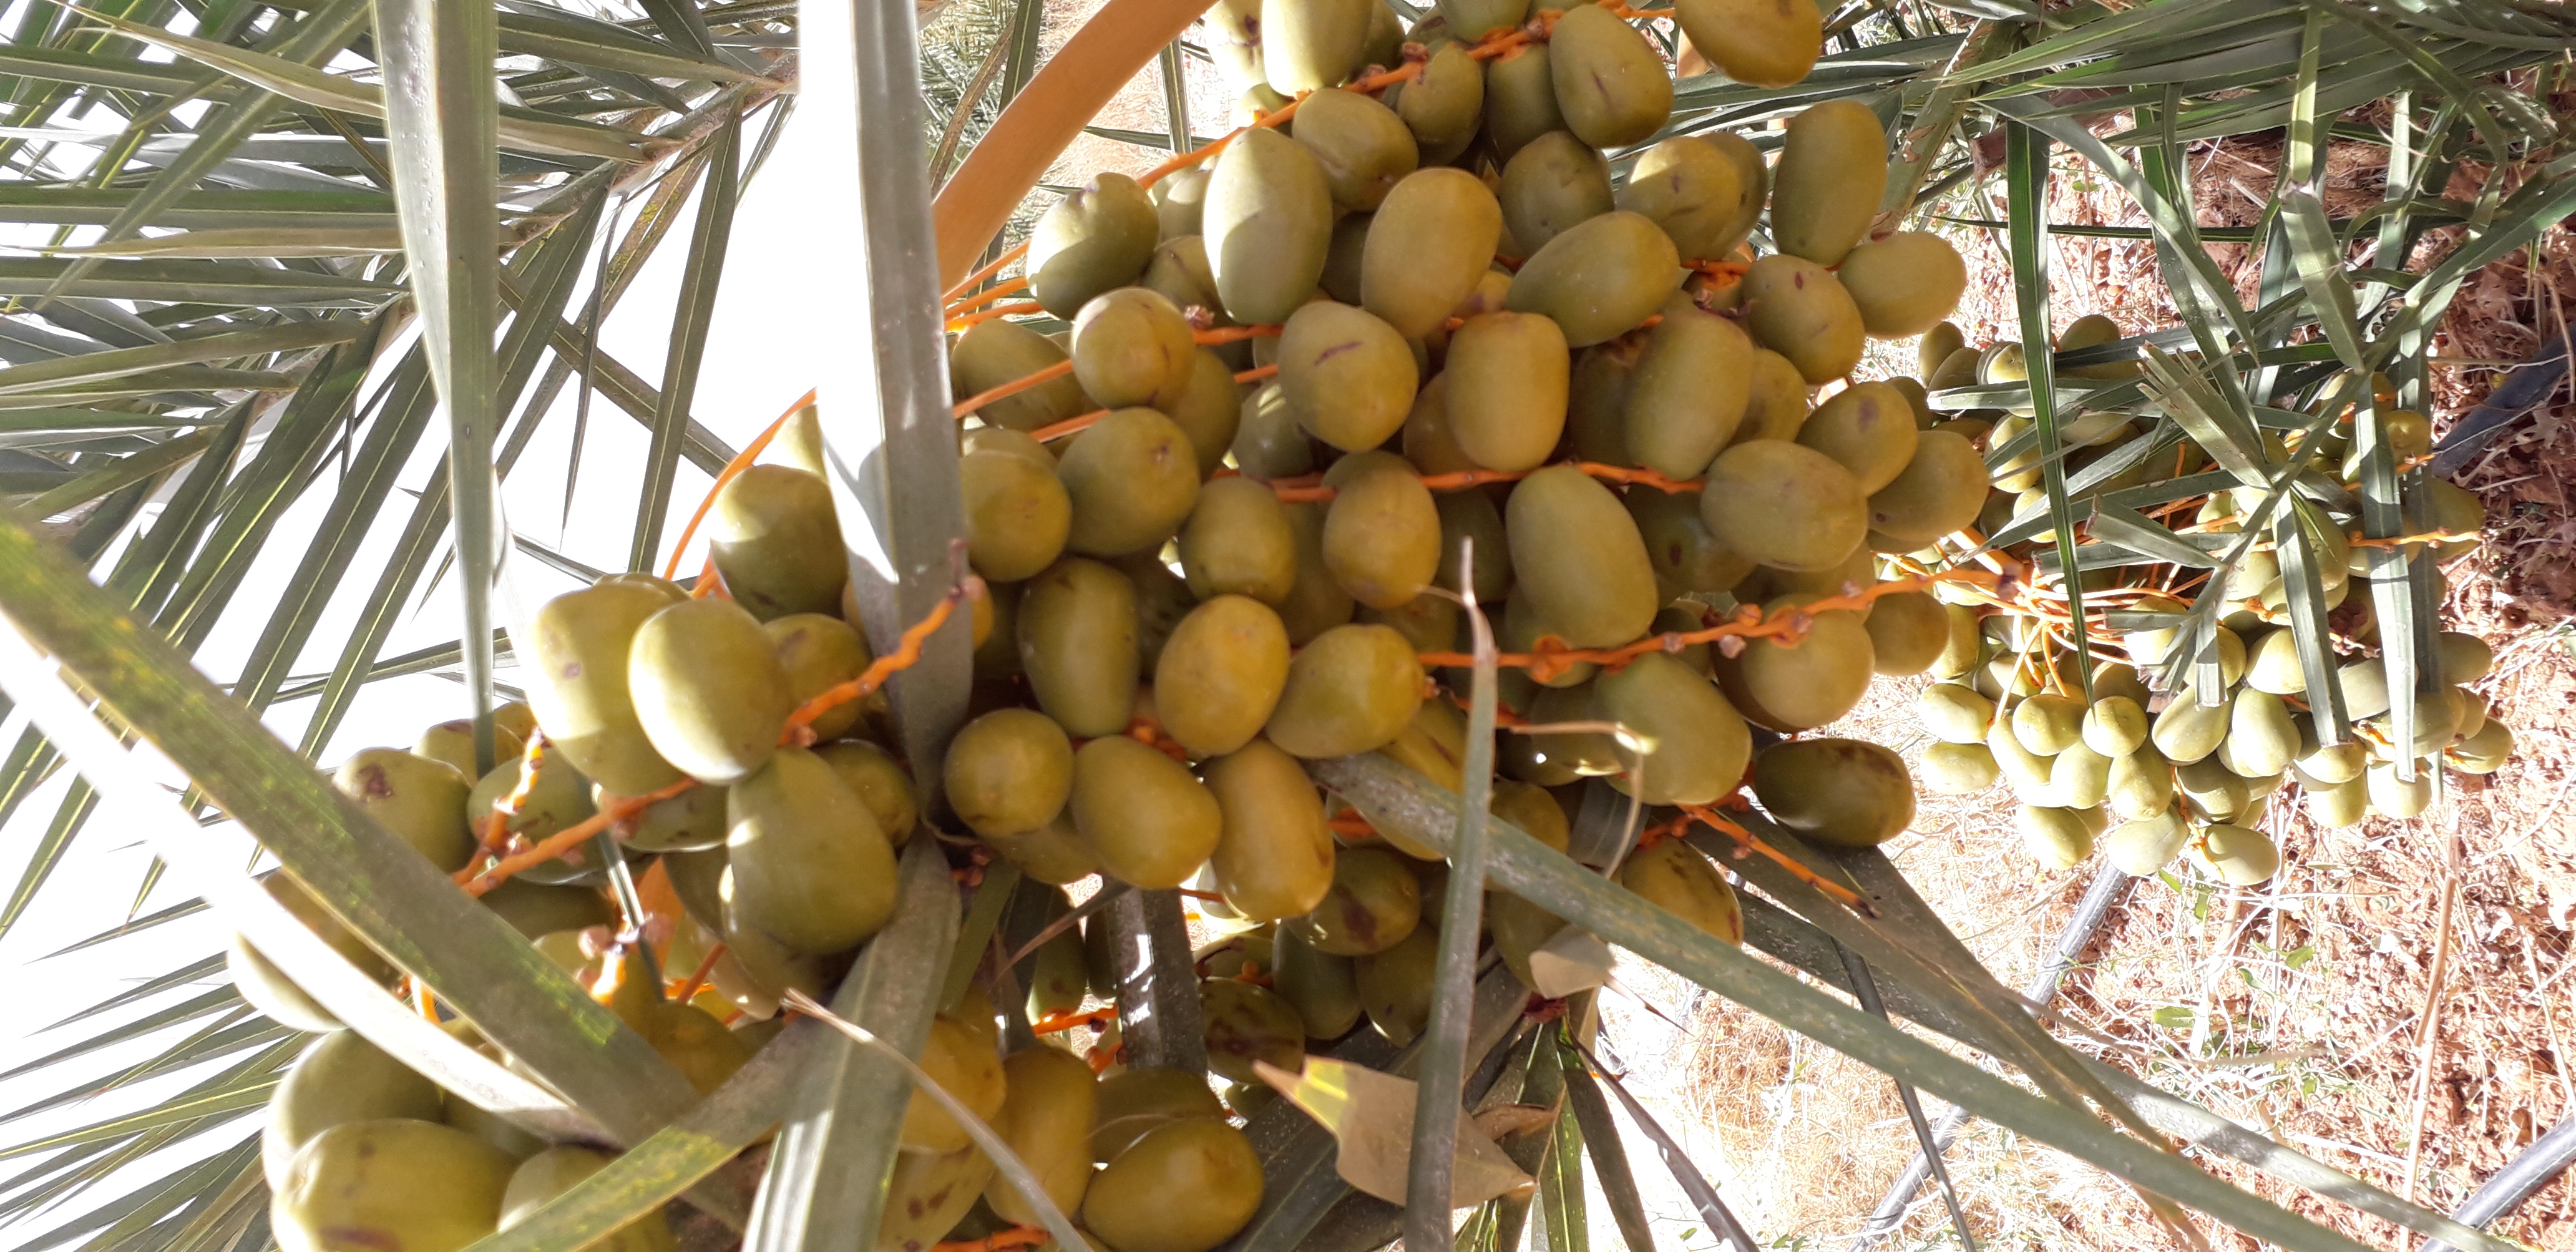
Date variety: Boufagous